Sayu Bhojwani

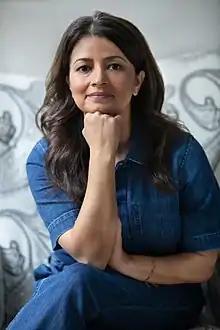

Sayu Bhojwani was the first Commissioner of Immigrant Affairs of New York City. She also founded South Asian Youth Action, and the New American Leaders.